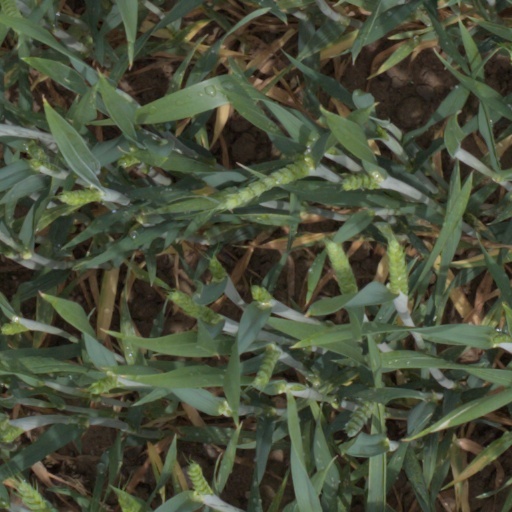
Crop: wheat